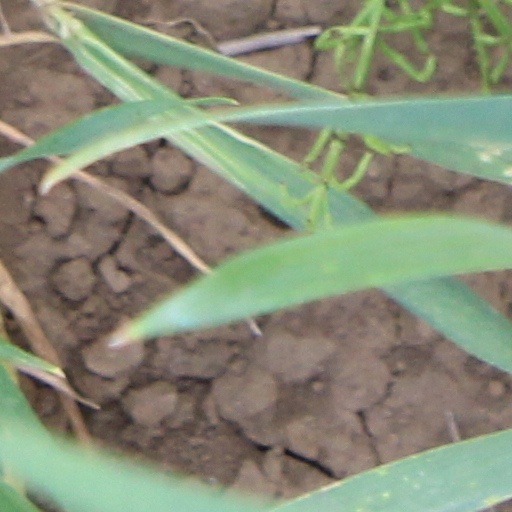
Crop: wheat